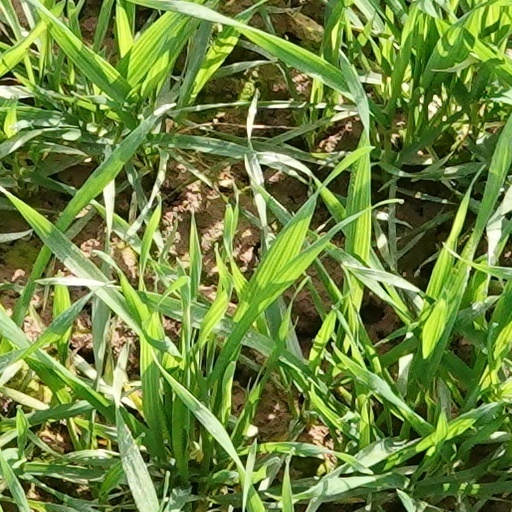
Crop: wheat